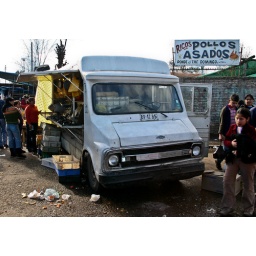
Market trader selling fish out of a van in Collinas